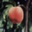
Label: pear